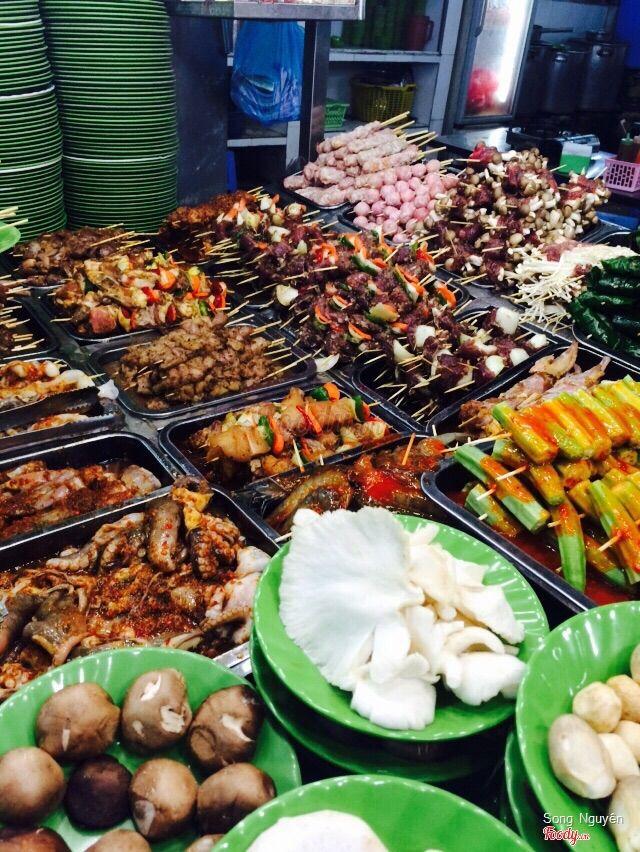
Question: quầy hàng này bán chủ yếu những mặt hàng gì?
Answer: xiên que, đồ nướng